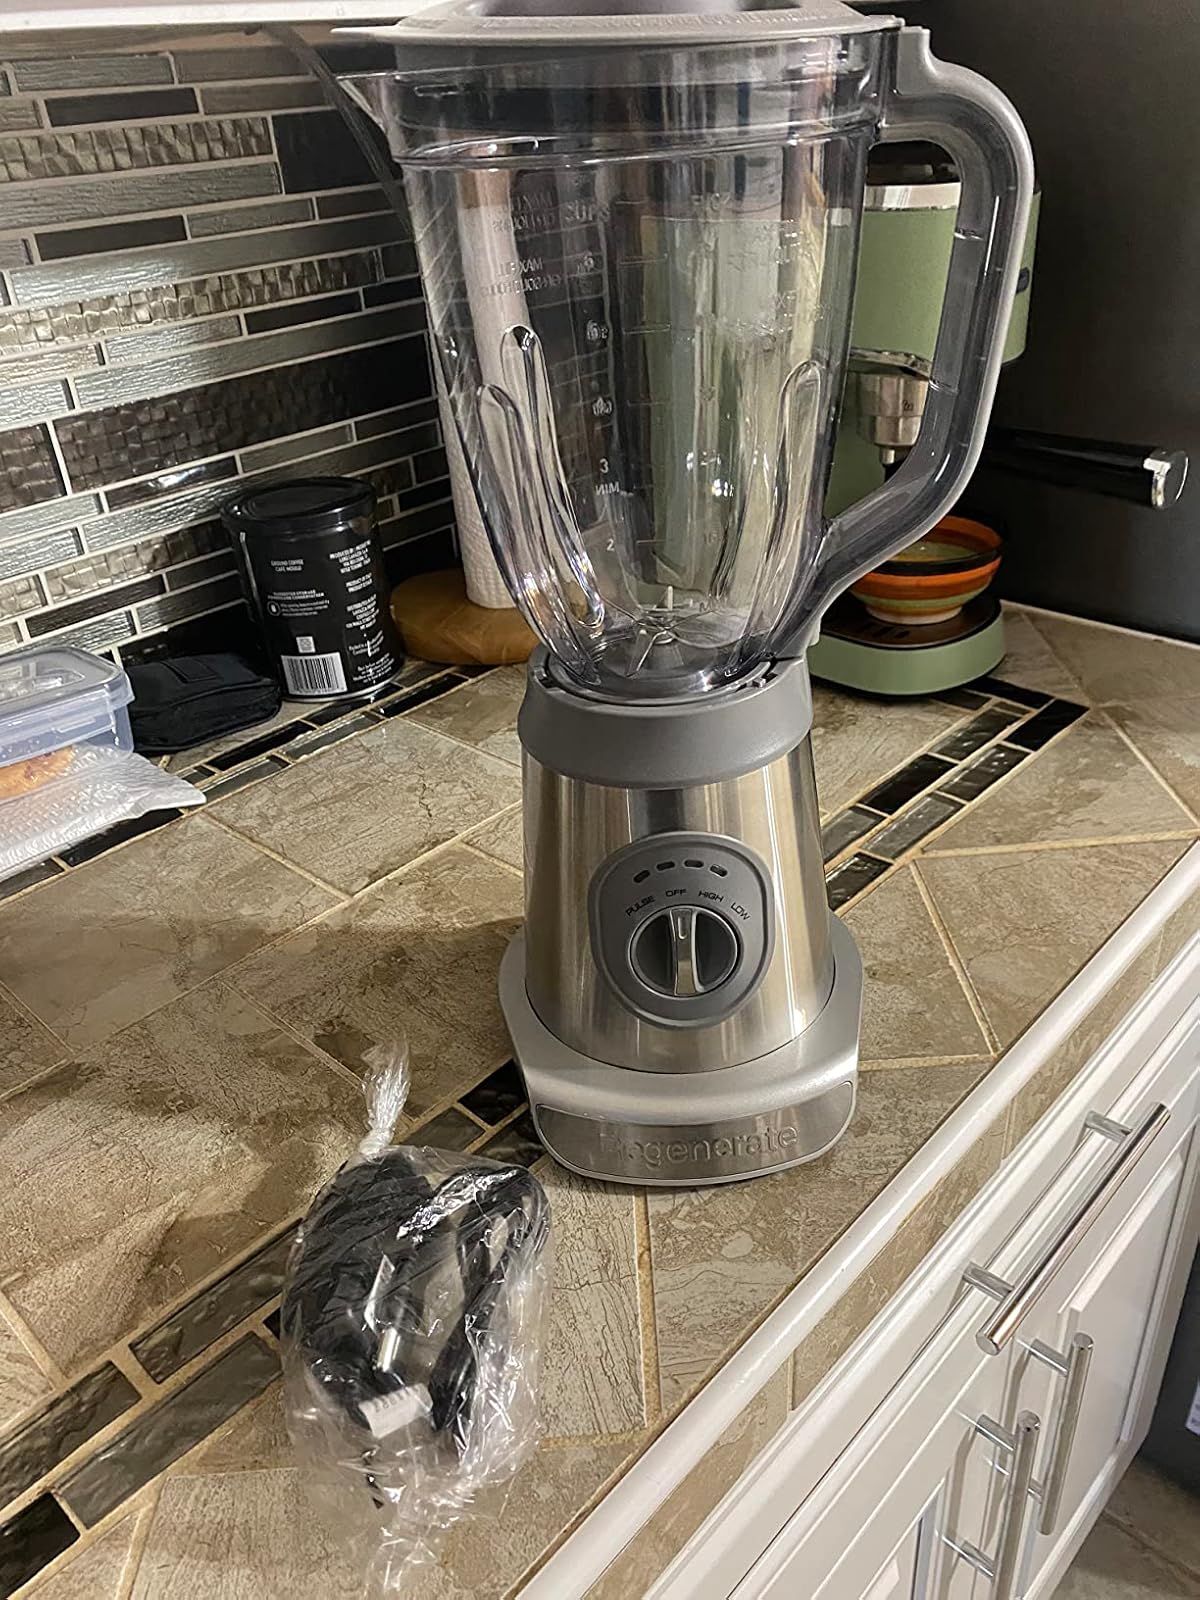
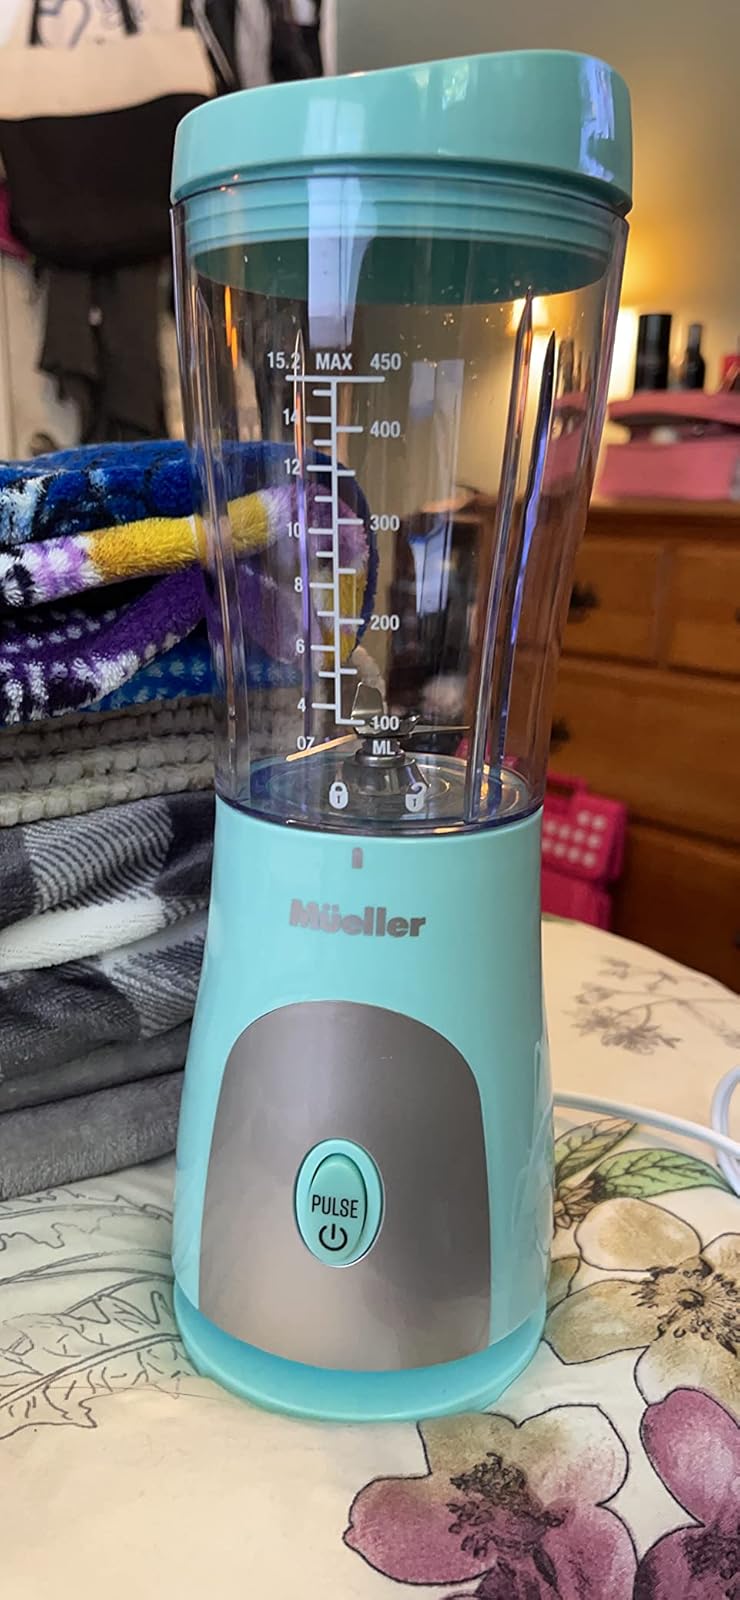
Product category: items_blender
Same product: no